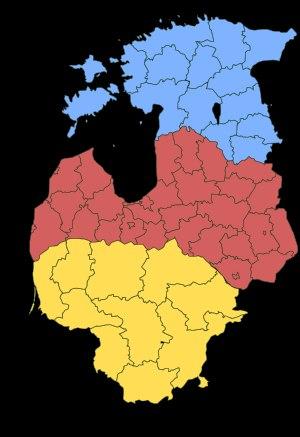
La Coupe baltique de futsal 2010 est la seconde édition de la Coupe baltique de futsal qui a lieu en Lettonie dans les villes d'Ogre est de Riga, un tournoi international de football pour les États des Pays baltes affiliées à la FIFA organisée par l'UEFA.
On appelle pays baltes les trois pays à l'est de la mer Baltique : l'Estonie, la Lettonie et la Lituanie. Le mot balte est ici employé dans son sens premier en français : un sens géographique qui concerne les trois pays et non dans le sens linguistique.